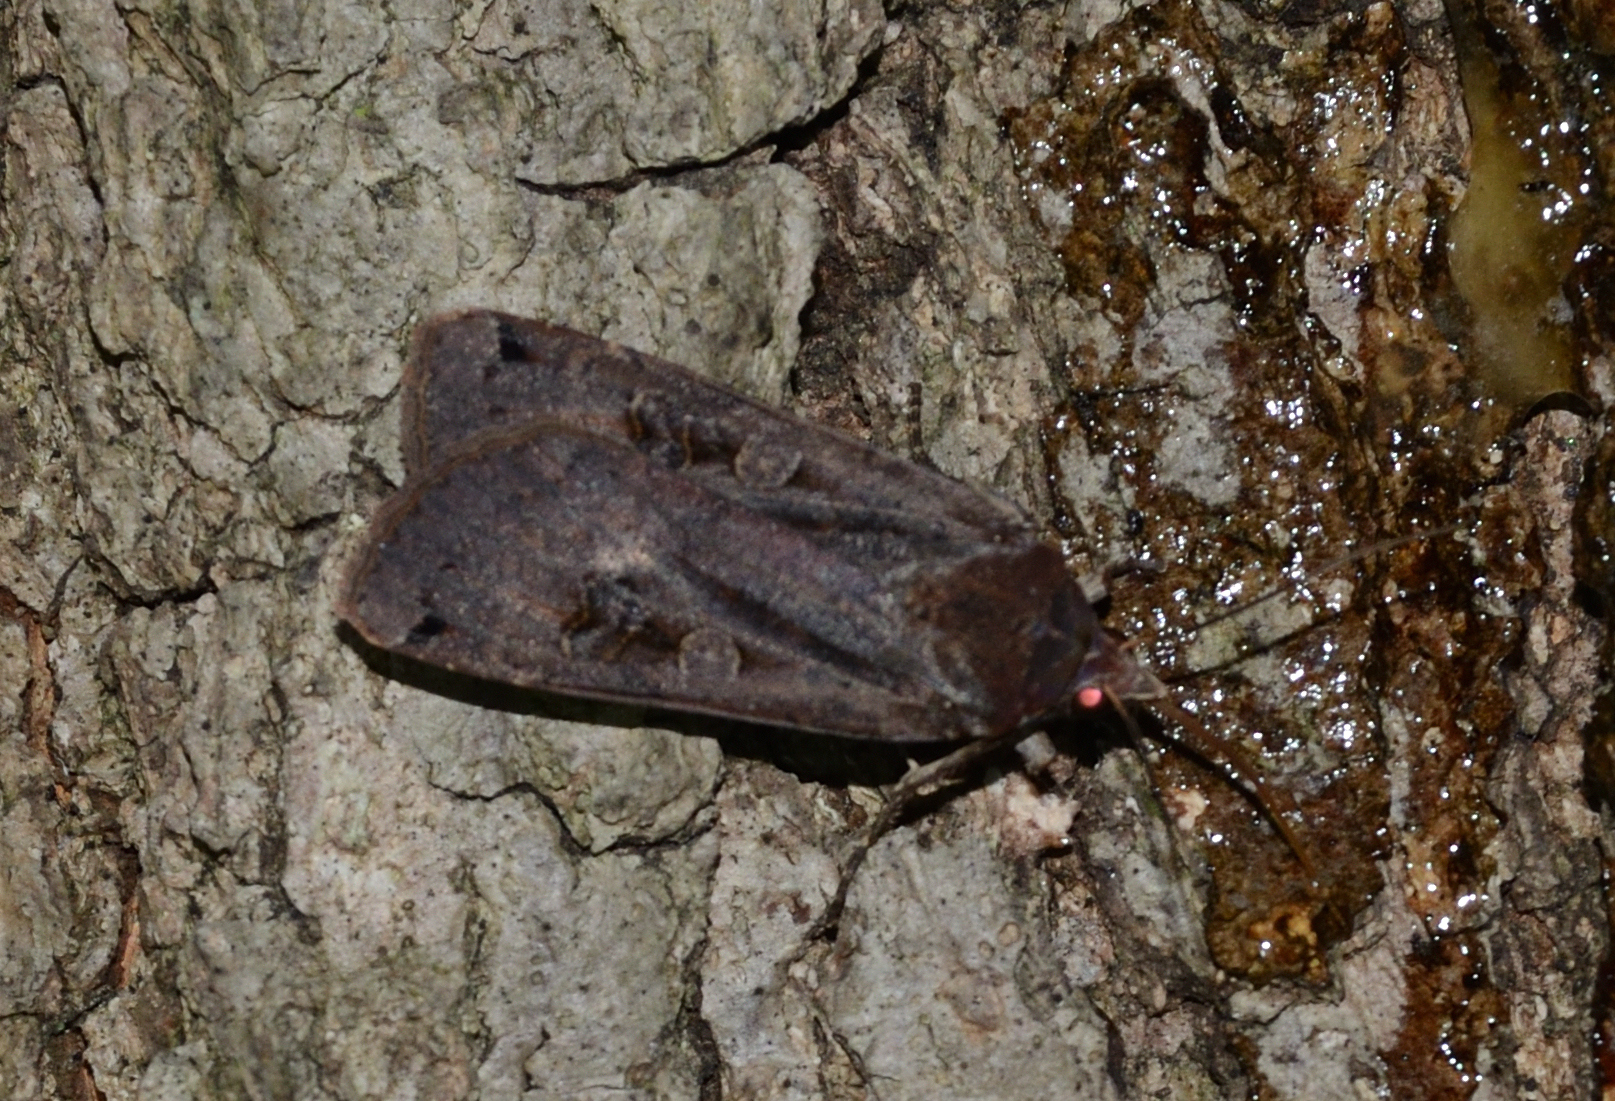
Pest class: cutworms